Serzh Sargsyan

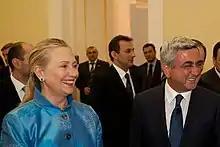
Sargsyan and U.S. State Secretary Hillary Clinton in Yerevan, 4 June 2012

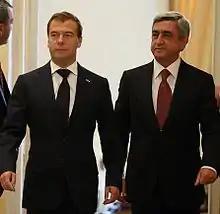
Dmitry Medvedev in Armenia, 20 August 2010

Sargsyan made his first address in front of the 63rd session of the United Nations General Assembly in New York on 25 September 2008. In his speech he referenced the 2008 South Ossetia conflict and emphasized the need for the United Nations to help bring peaceful resolution to armed conflicts around the world, including the one in Nagorno-Karabakh. He also mentioned how Azerbaijan's military buildup along with increasing war rhetoric and threats risked causing renewed problems in the South Caucasus.